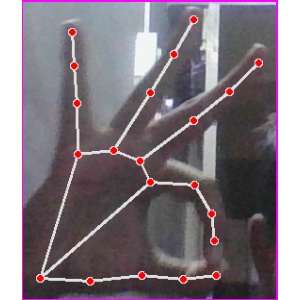
अक्षर: ण